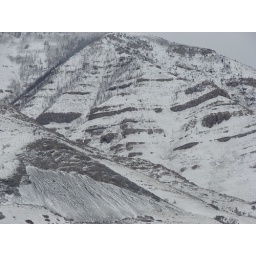
Oquirrh Mountains in Utah. In the winter these mountains are home for some Bald Eagles